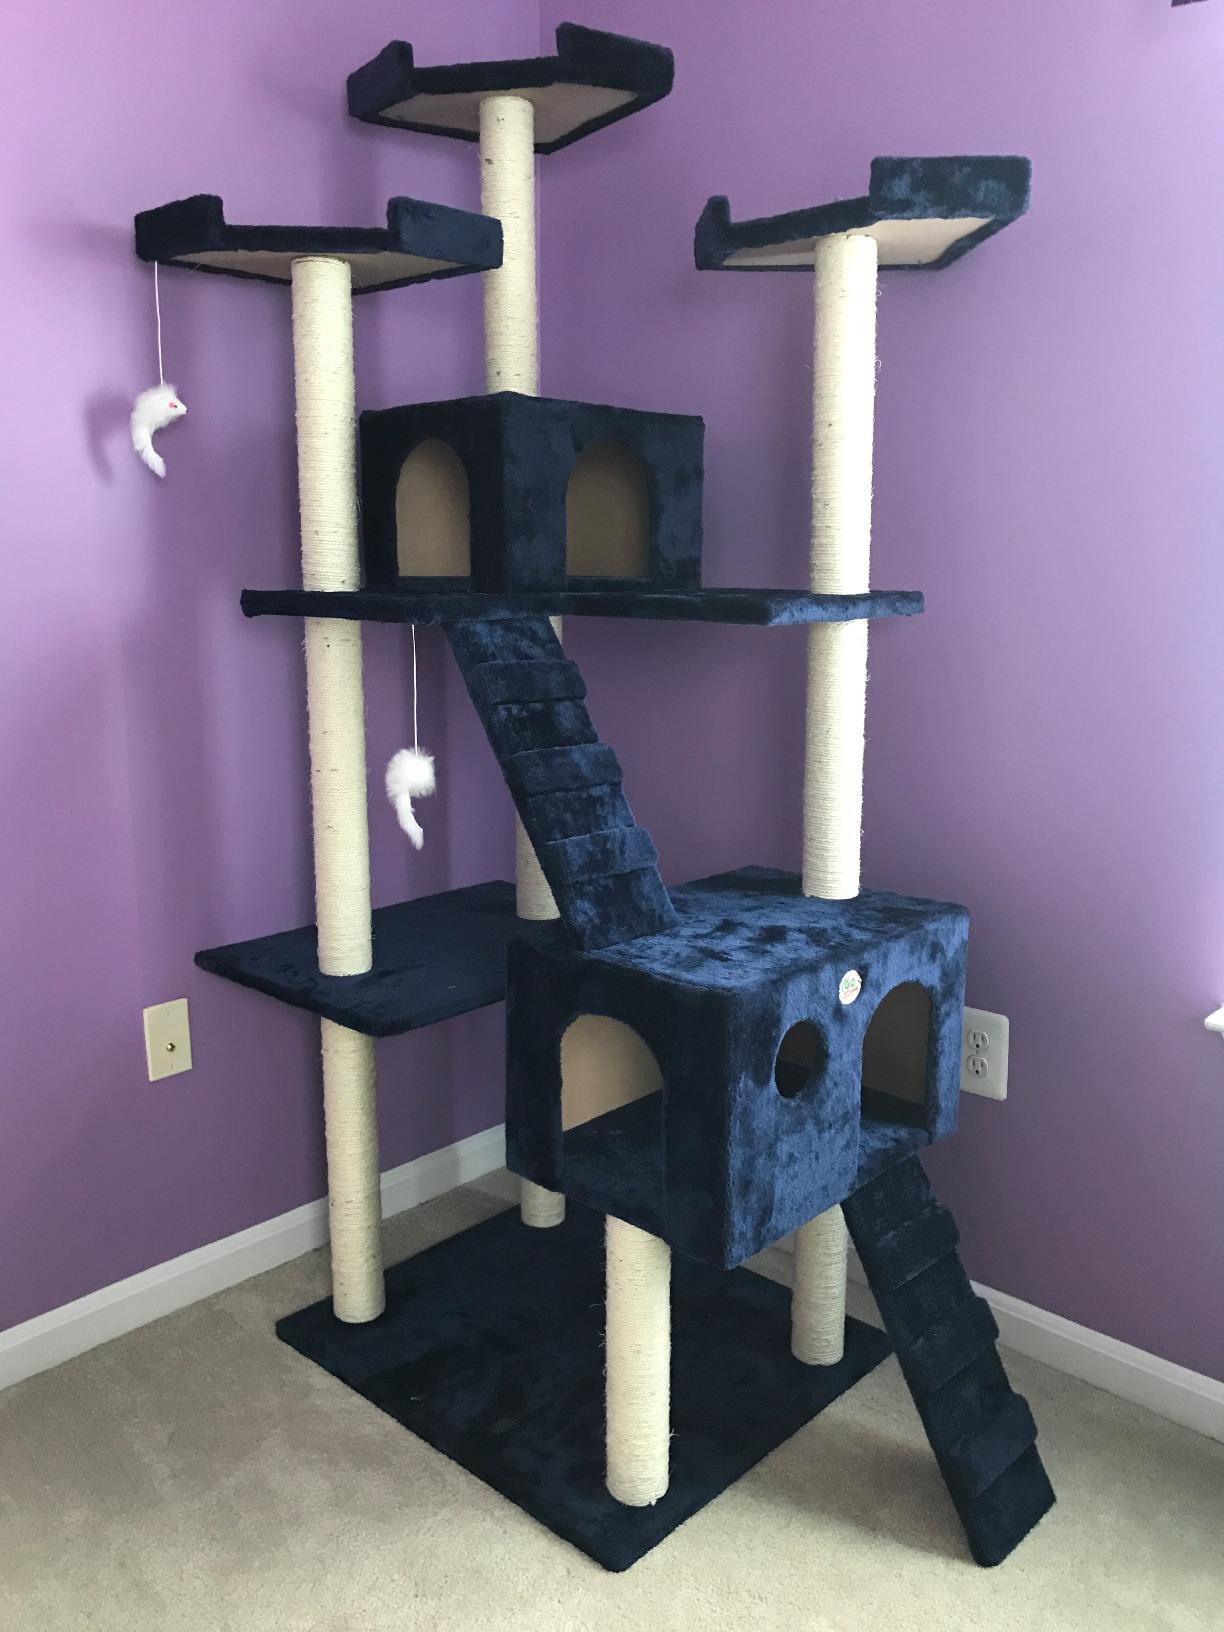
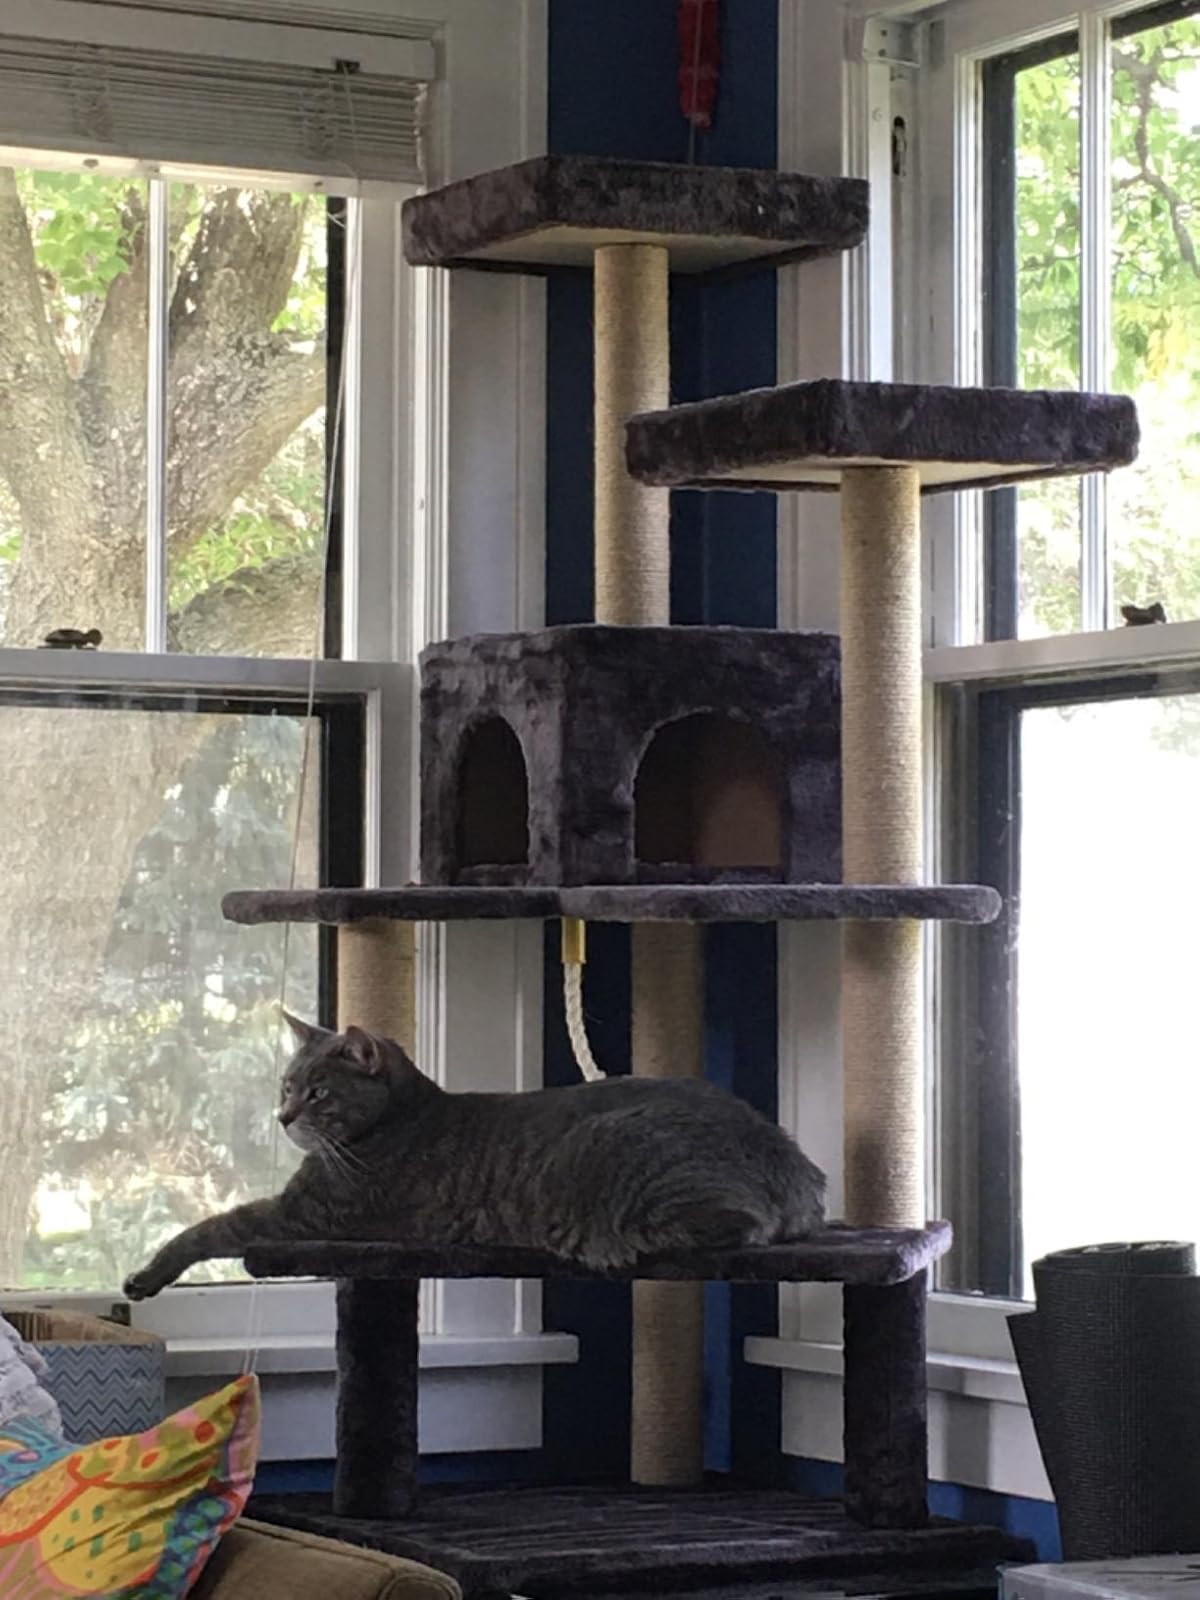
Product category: items_cat tree
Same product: no